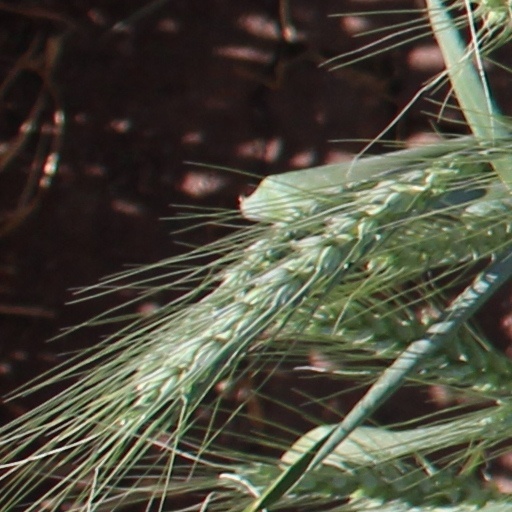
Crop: wheat